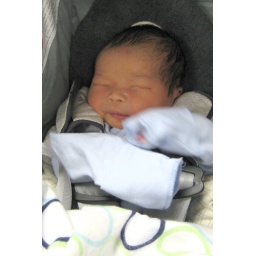
niko in car seat